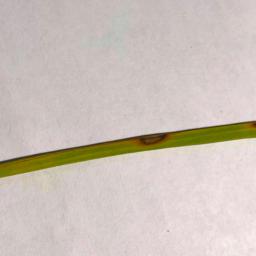
Label: Rice___Leaf_Blast